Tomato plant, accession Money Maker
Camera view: tilt-top (135 deg); turntable rotation: 330 degrees
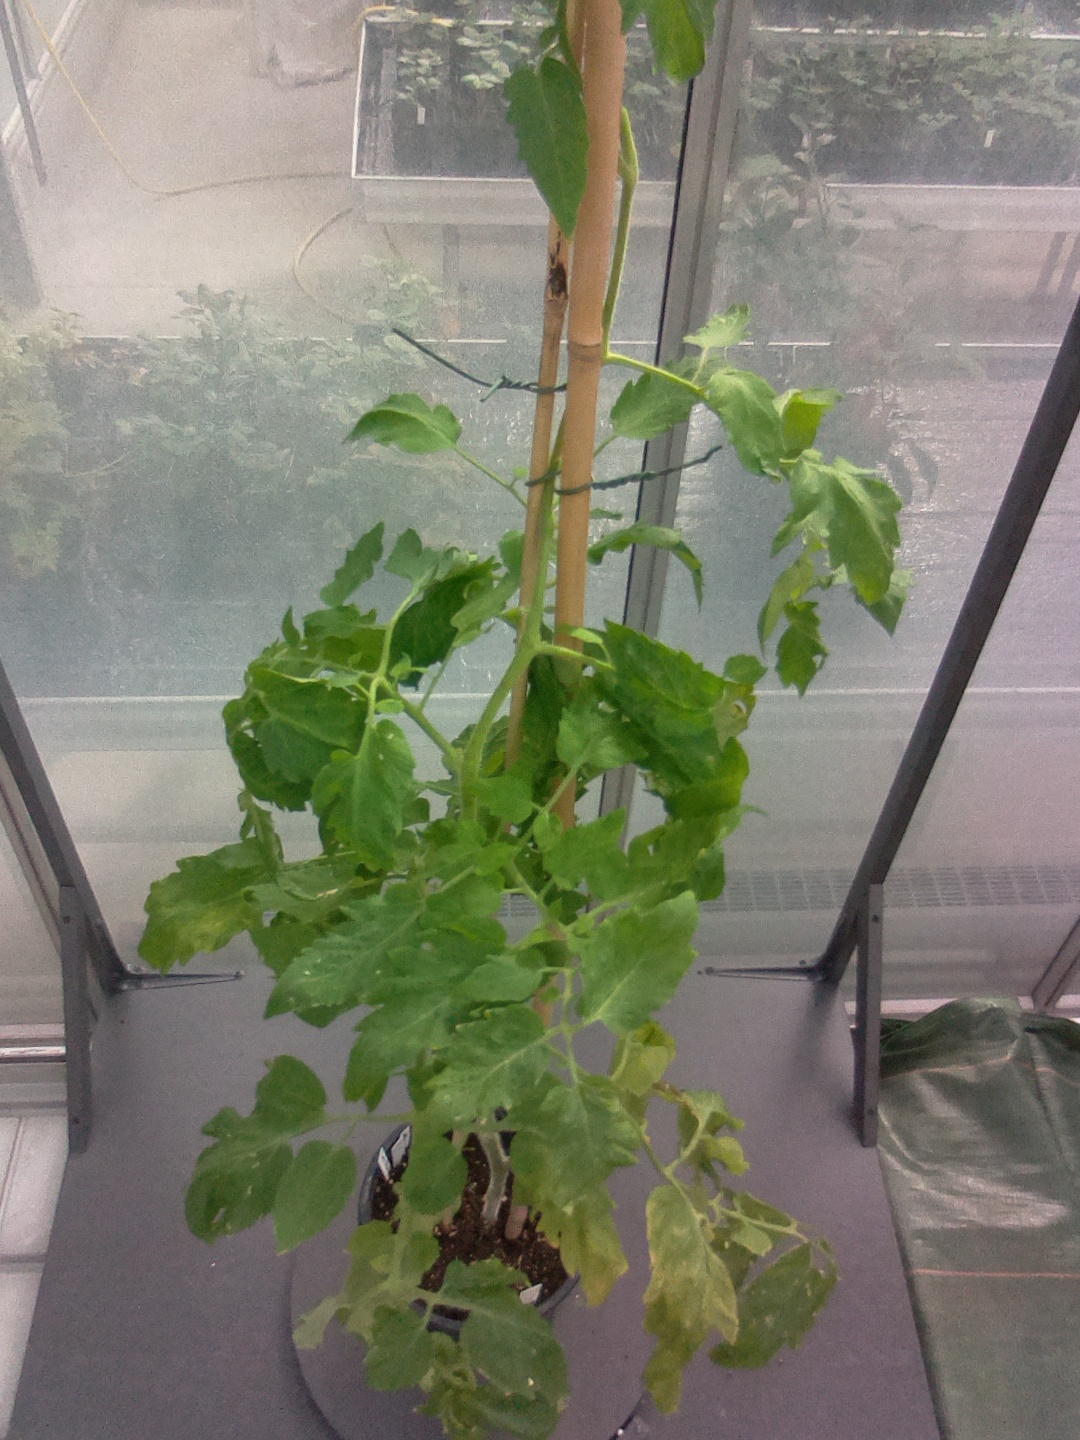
BBCH growth stage 51: First inflorence visible, visible closed flower bud